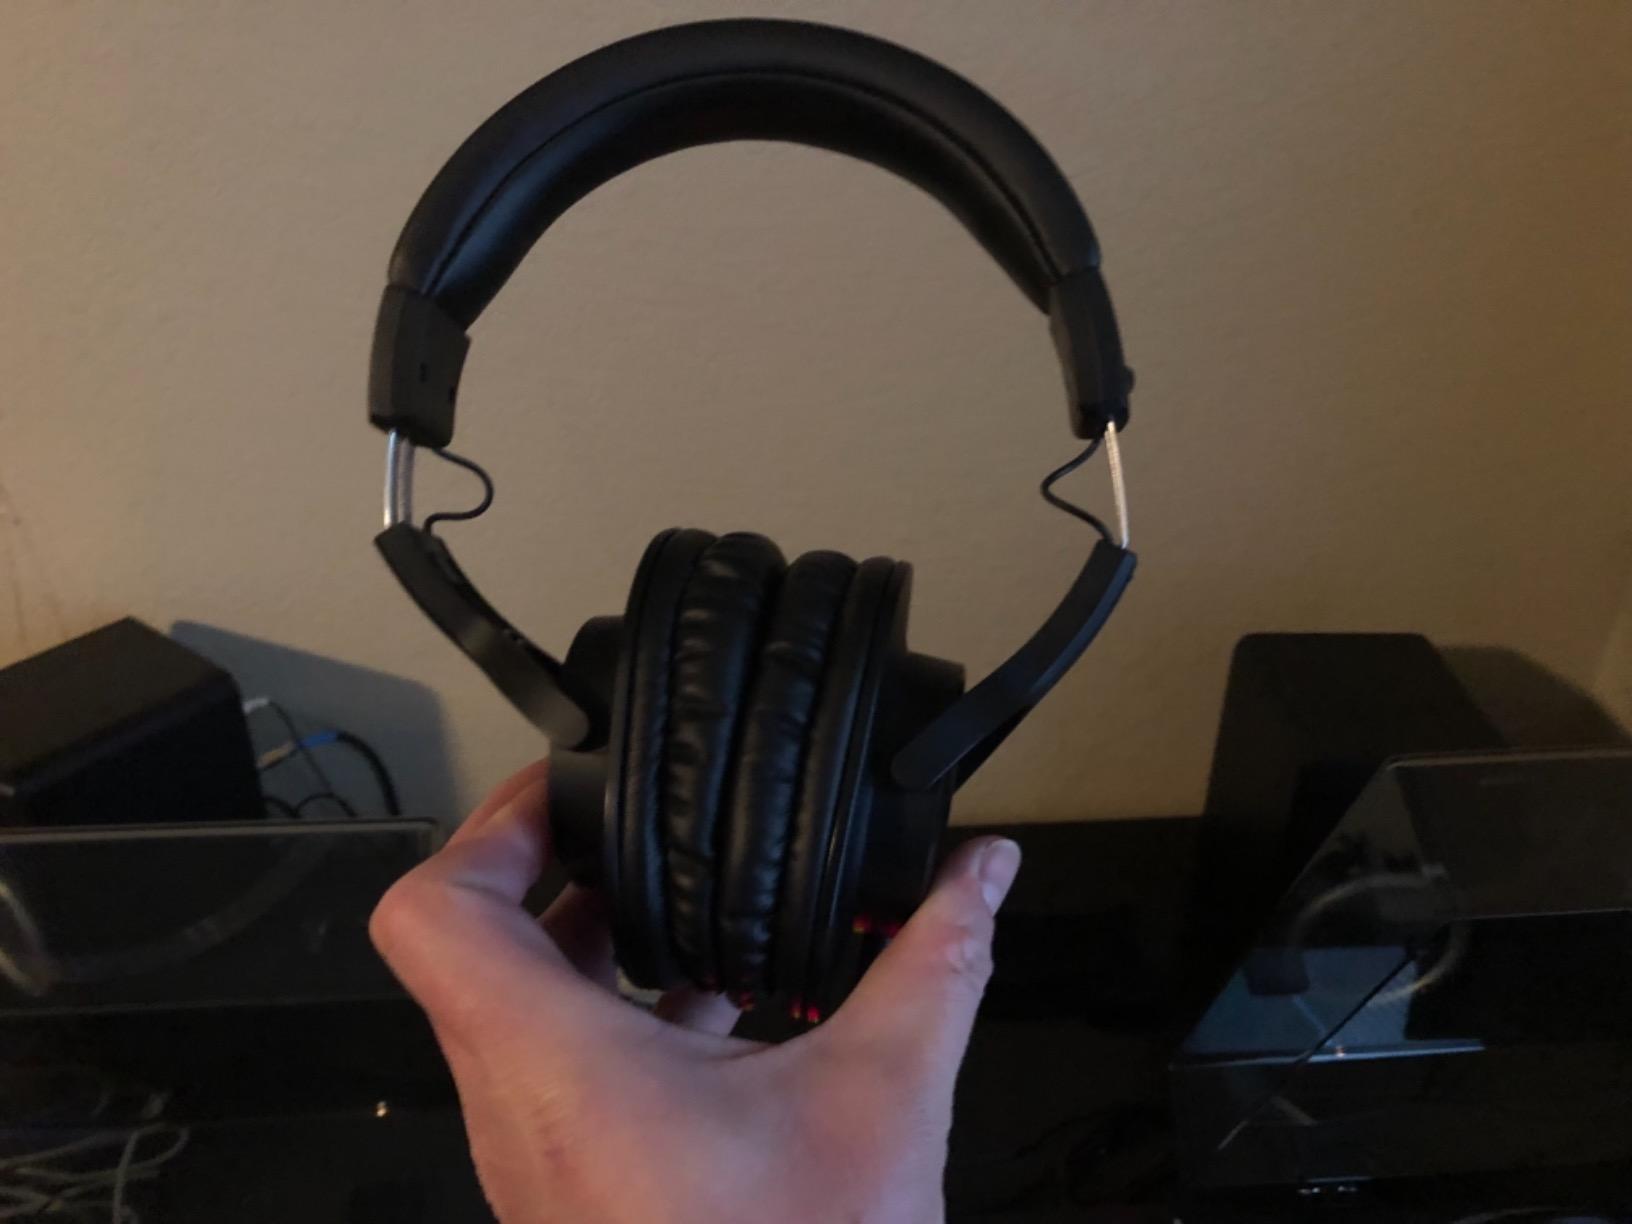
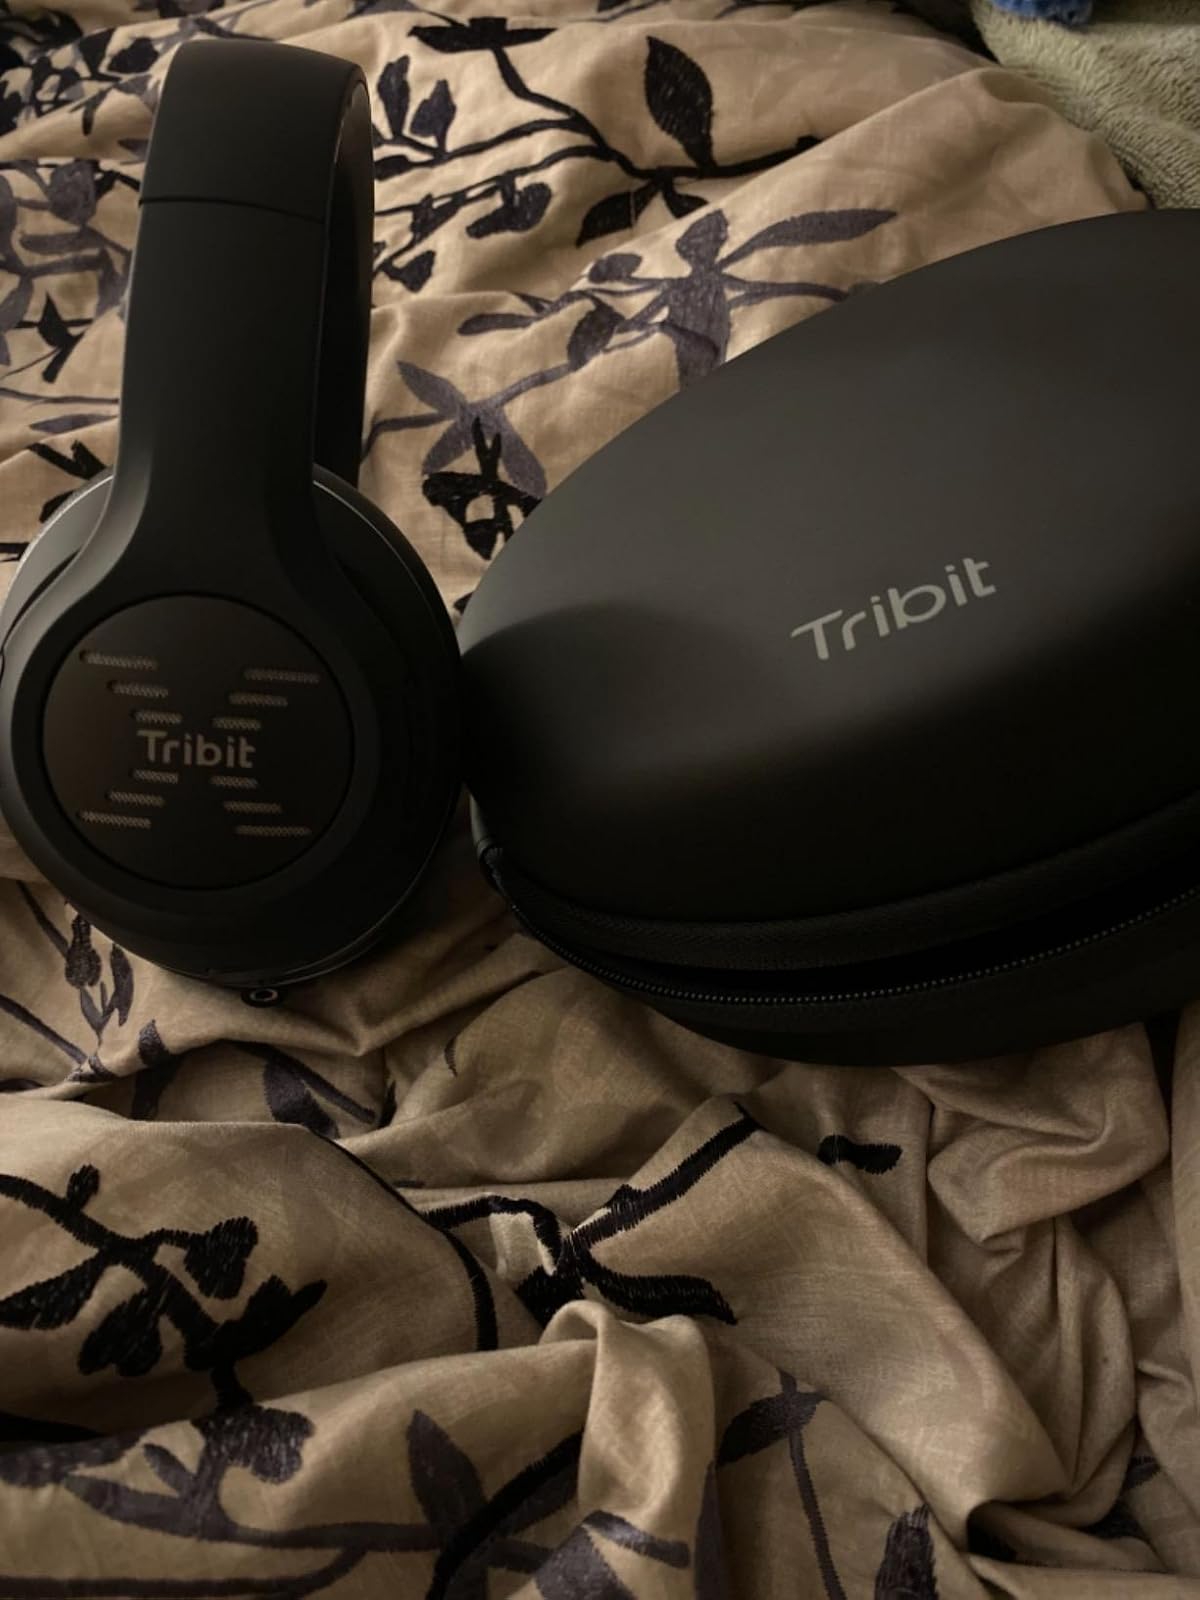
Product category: headphones
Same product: no